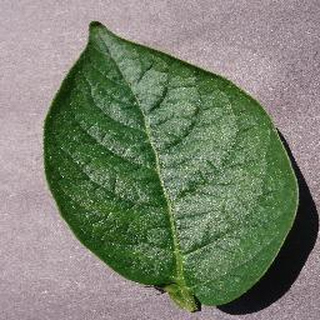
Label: healthy_potato